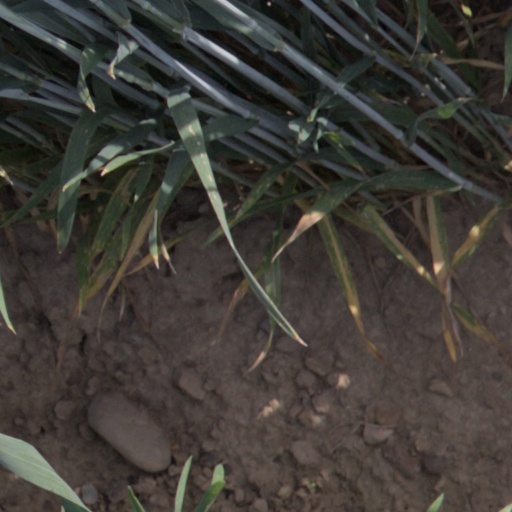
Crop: wheat